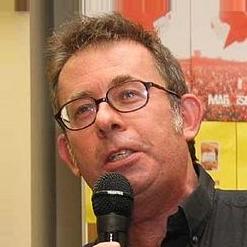
Age: 58